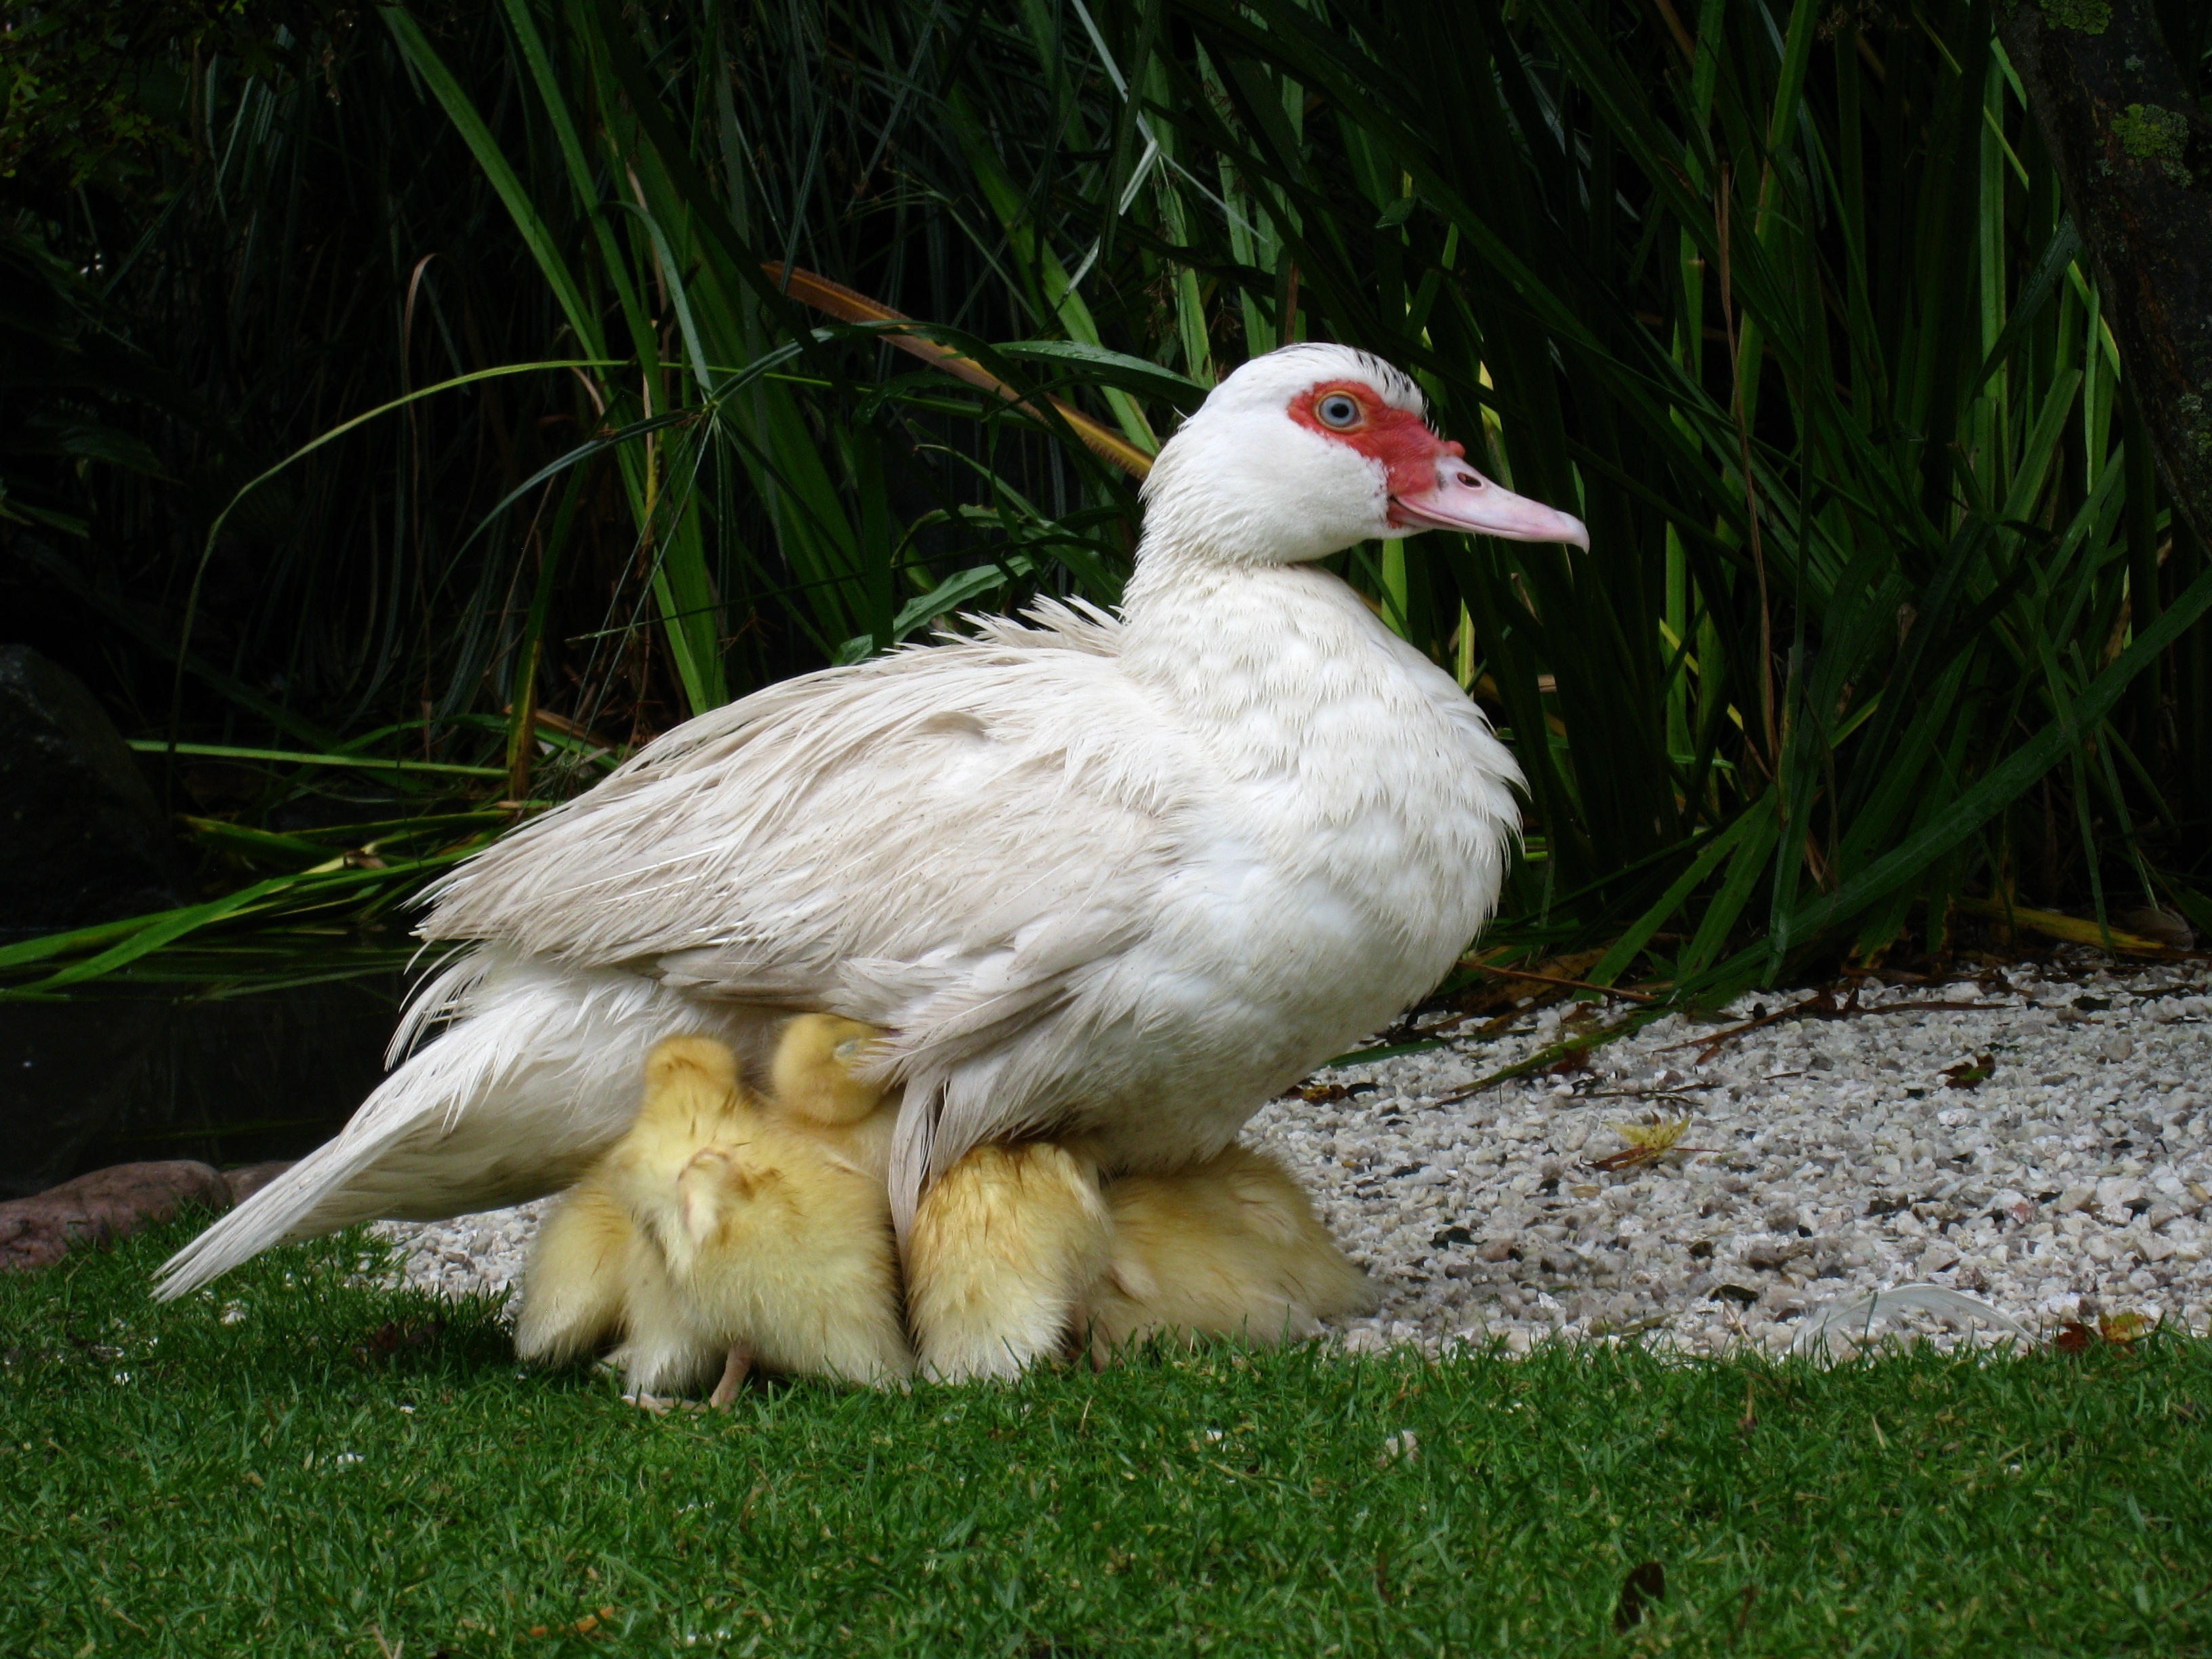
nature, grass, bird, wing, summer, wildlife, green, beak, fauna, duck, goose, vertebrate, denmark, waterfowl, chicks, water bird, tivoli, ducks geese and swans